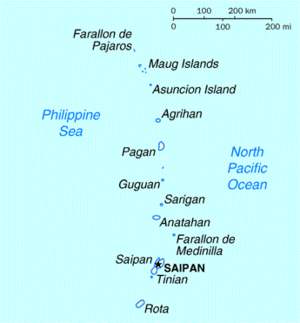
Cet article est une liste de certaines régions des États-Unis. De nombreuses régions sont définies par des lois ou des règlements du gouvernement fédéral, d'autres par une culture et une histoire partagées et d'autres par des facteurs économiques.